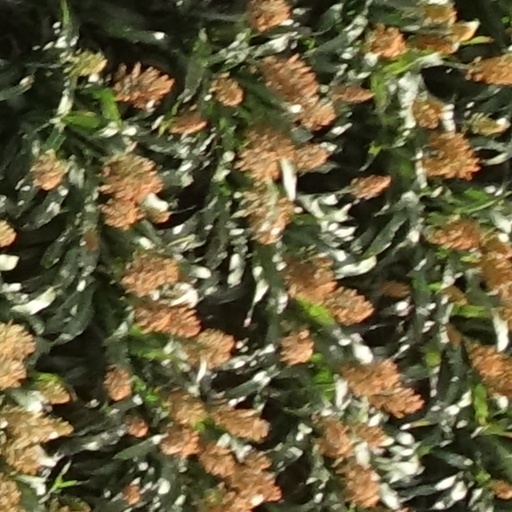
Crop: sorghum